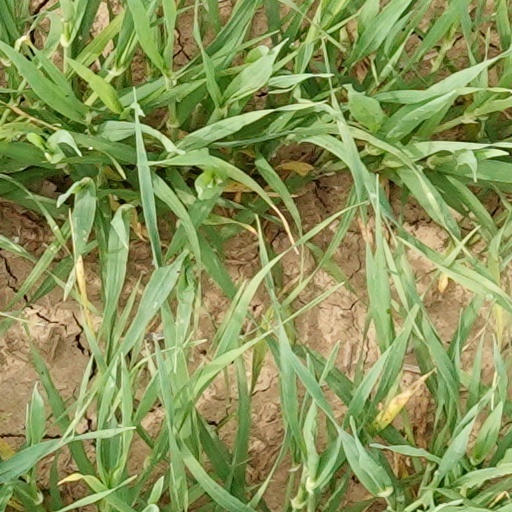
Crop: wheat